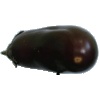
Label: Eggplant 1